History of Methodism in Sichuan

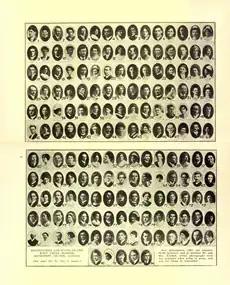
Canadian Methodist missionaries stationed in Sichuan by 1920

The party arrived in the provincial capital Chengdu the following year. Work began immediately in the capital, and two years later, in Jiading (Kiatingfu), with the establishment of mission stations in both cities. The mission's first church and were subsequently built in Chengdu. On April 16, 1893, the missionaries welcomed their first convert, a woman. She impressed the missionaries with her straightforward manner, a rare trait in a Chinese, and by her remarkable progress in learning to read.